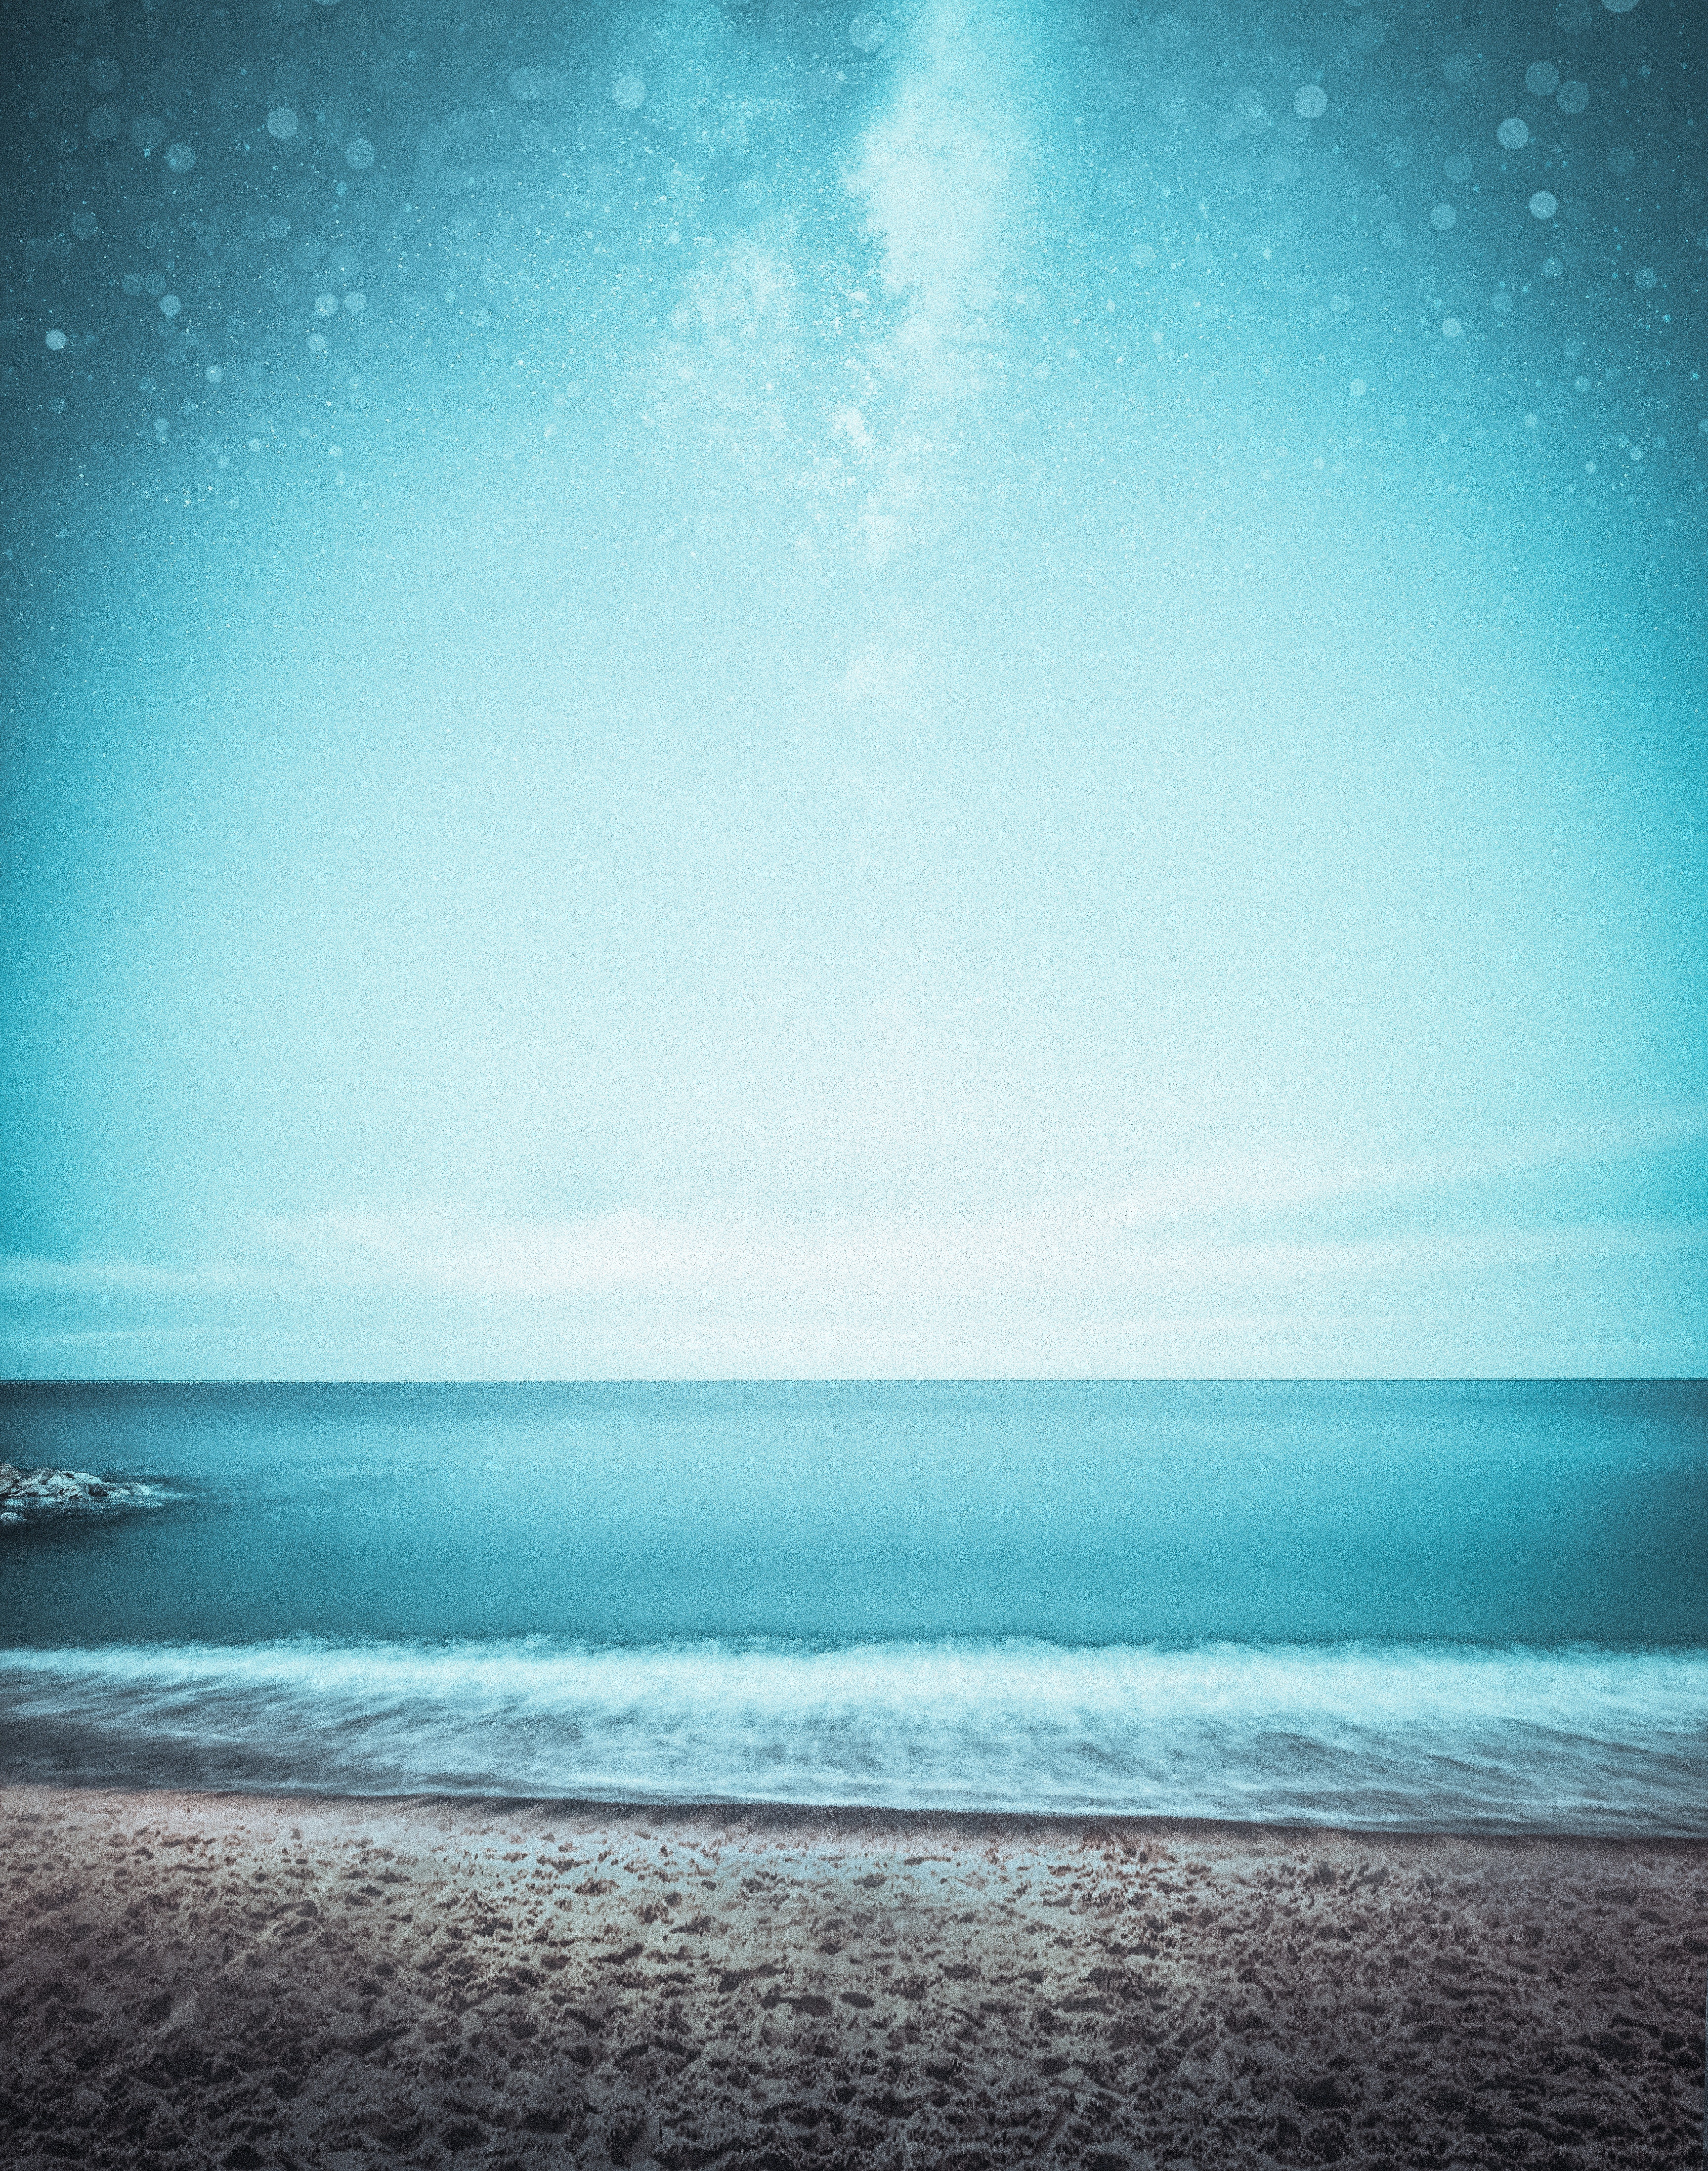
milky way, beach, water, sea, mediterranean, cannes, france, sable bokeh, paysage, landscape, astro, sky, horizon, ocean, body of water, calm, shore, atmosphere, wave, atmosphere of earth, daytime, phenomenon, sunlight, wind wave, coastal and oceanic landforms, turquoise, computer wallpaper, cloud, tide, coast